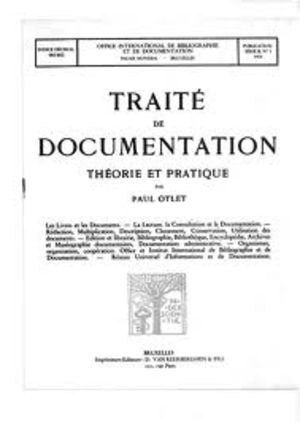
Paul Otlet, né le 23 août 1868 et mort le 10 décembre 1944 en Belgique, est un bibliographe, créateur avec Henri La Fontaine de la classification décimale universelle et créateur de l'Office international de bibliographie, aujourd'hui Mundaneum. Fils d'Édouard Otlet, il est à la fois juriste, entrepreneur et auteur ; militant socialiste, pacifiste et critique envers la colonisation. Il a pour ambition de « permettre aux hommes de mieux se connaître, de ne plus avoir peur les uns des autres et de vivre en paix ».
Le Traité de documentation ou Le Livre sur le livre est un ouvrage de Paul Otlet paru en 1934. C'est le livre fondateur de la documentation moderne et un important traité de bibliographie.